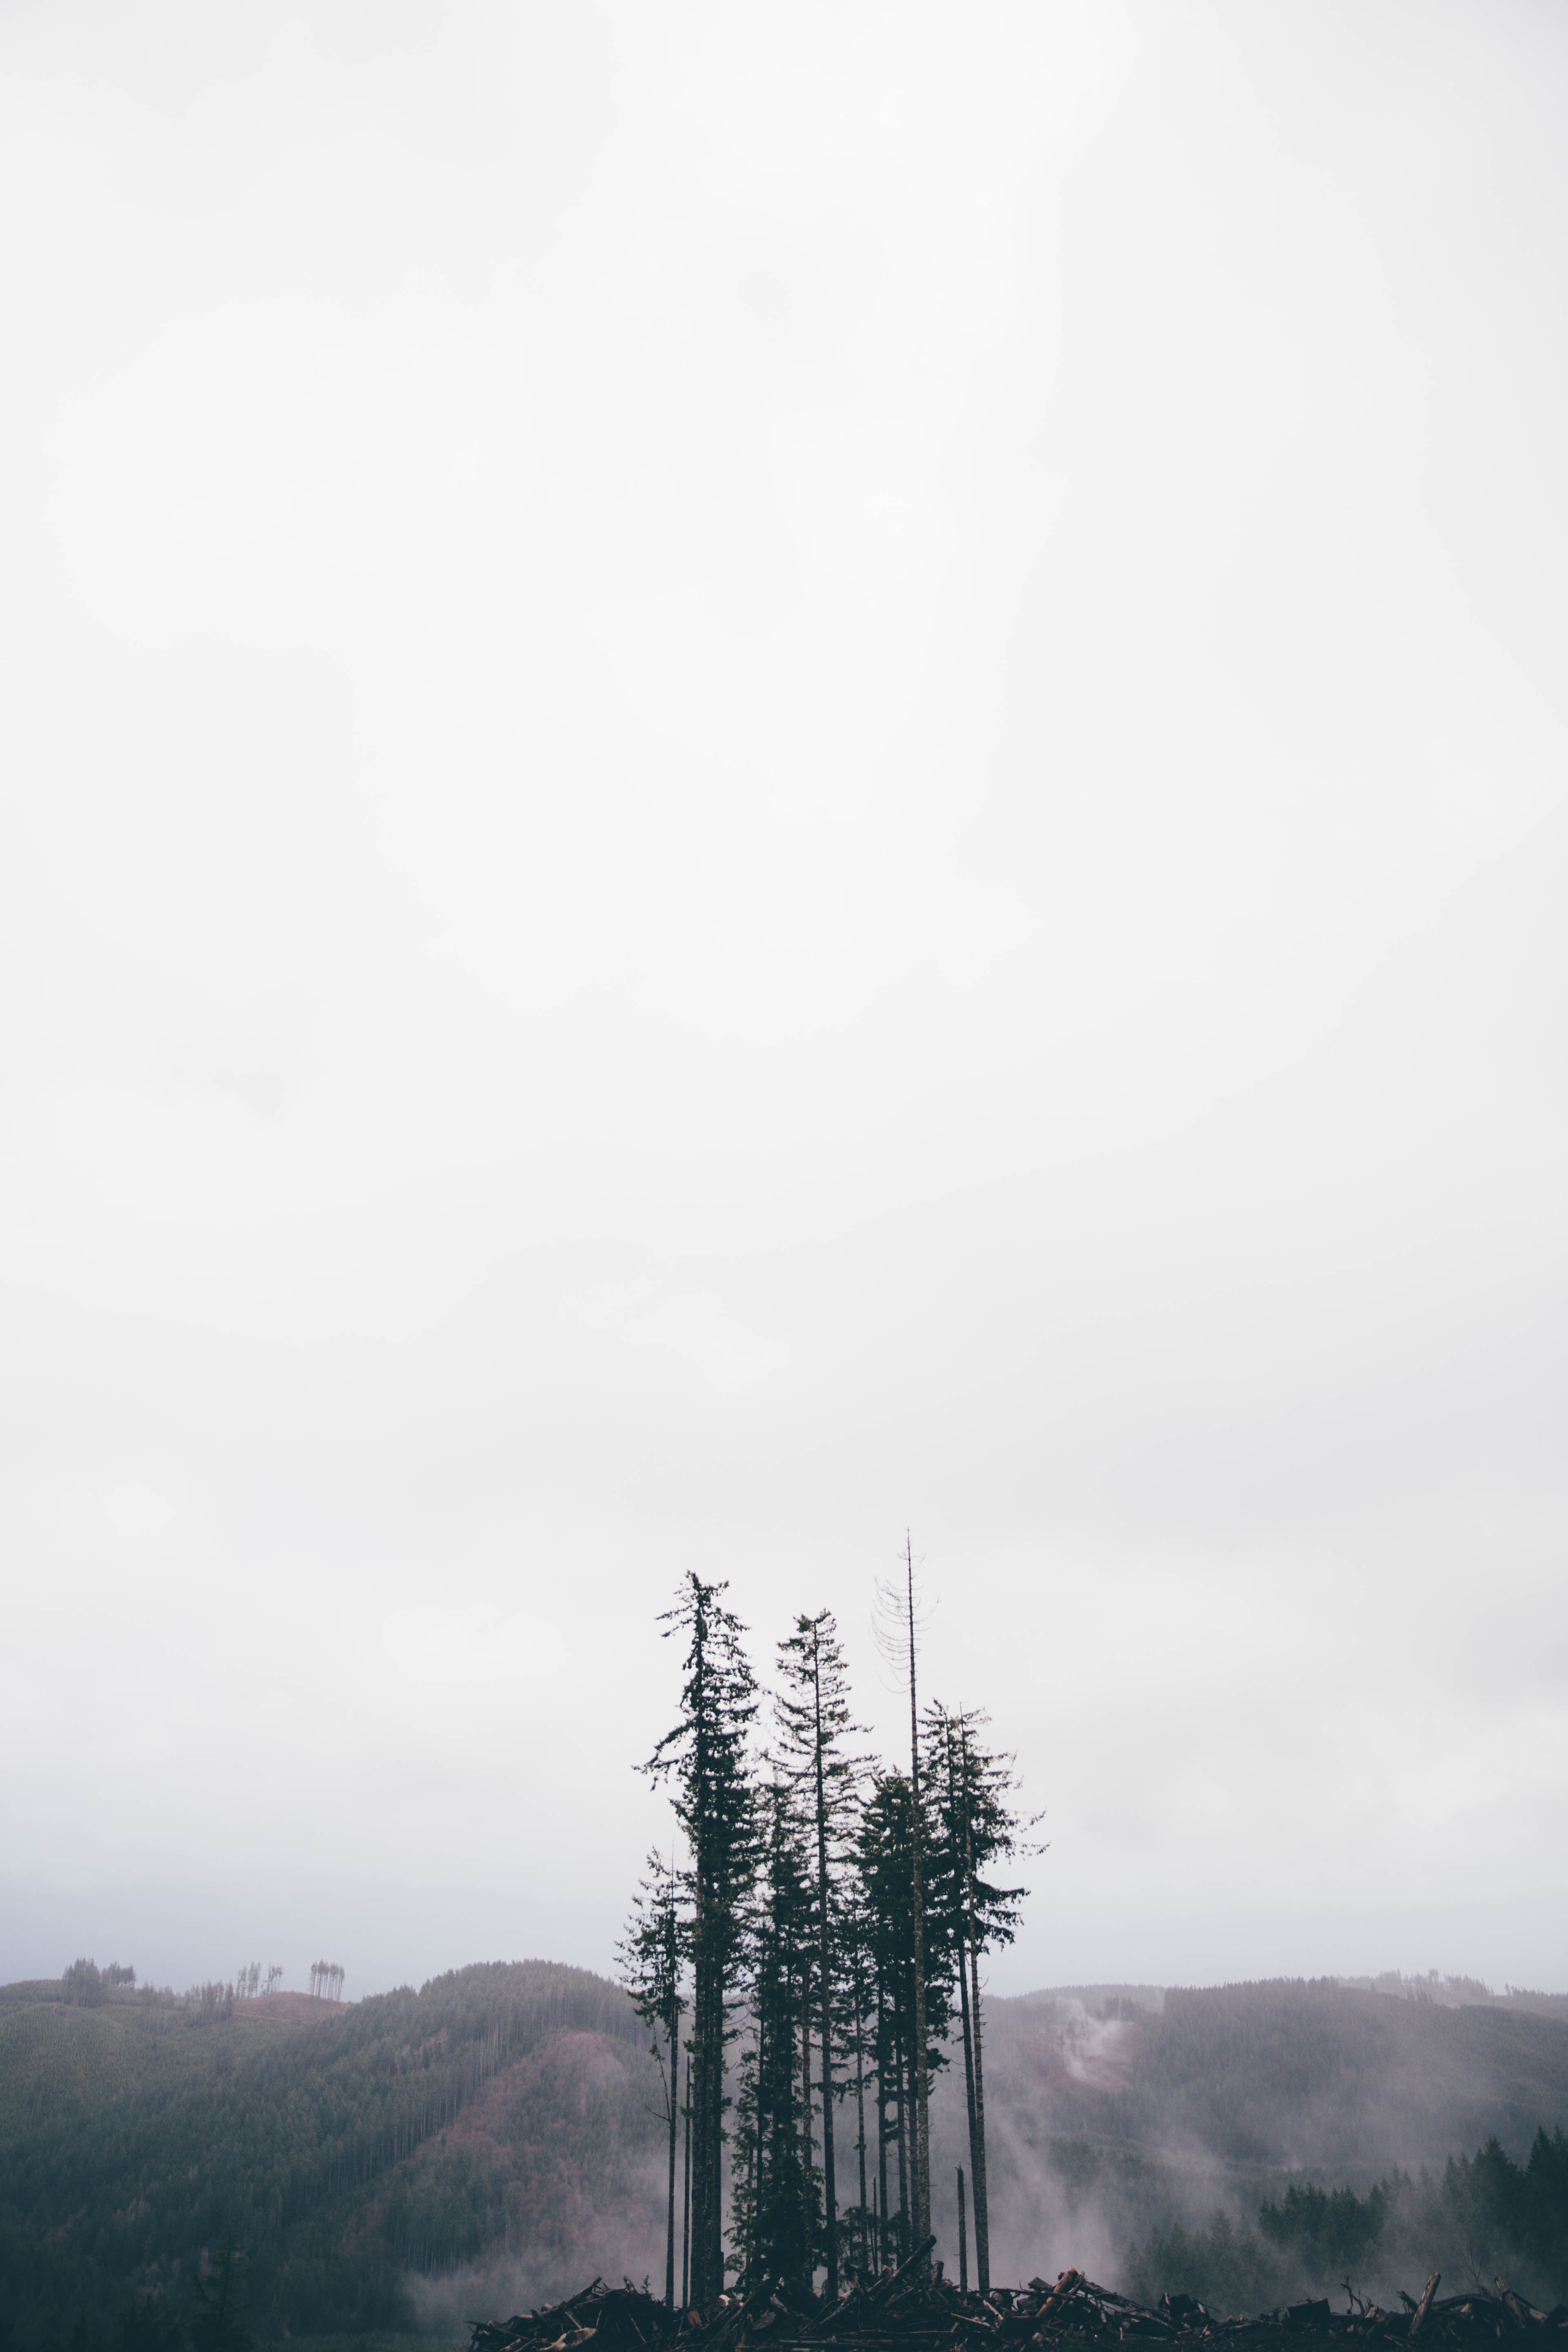
tree, horizon, mountain, cloud, black and white, sky, fog, mist, morning, hill, dawn, tower, haze, monochrome, monochrome photography, atmospheric phenomenon, atmosphere of earth